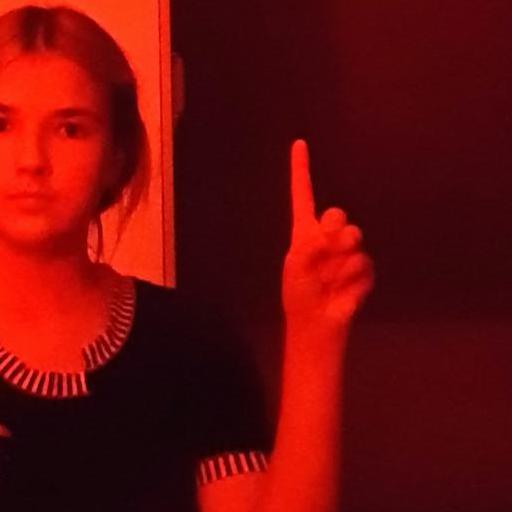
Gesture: one